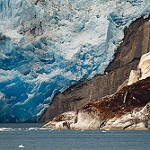
Scene: Outdoor